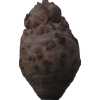
Label: celery